Wicked (musical)

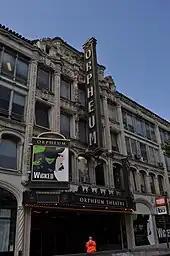
A sit-down production of "Wicked" ran at the Orpheum Theatre in San Francisco, California for more than a year.

Following a limited engagement of the first national tour from April 29 to June 2005, a sit-down production of "Wicked" opened at the Oriental Theatre in Chicago immediately following the tour, using the original set of the tour. The cast included Ana Gasteyer as Elphaba, Kate Reinders as Glinda, Rondi Reed as Madame Morrible, Kristoffer Cusick as Fiyero, Telly Leung as Boq, Heidi Kettenring as Nessarose and Gene Weygandt as the Wizard. The production closed on January 25, 2009, after 1,500 performances with Dee Roscioli as Elphaba and Annaleigh Ashford as Glinda.